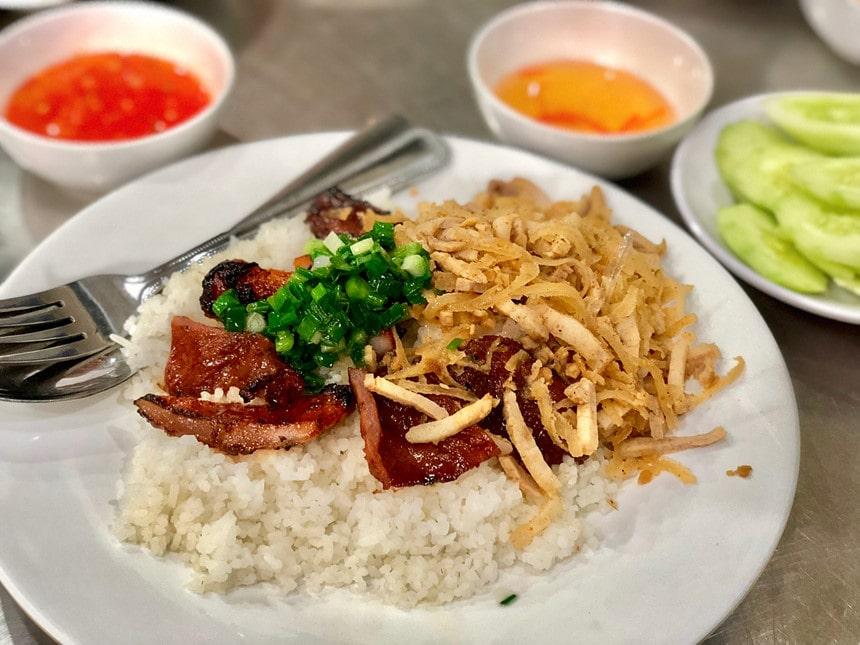
có một đĩa cơm xuất hiện ở trong bức ảnh